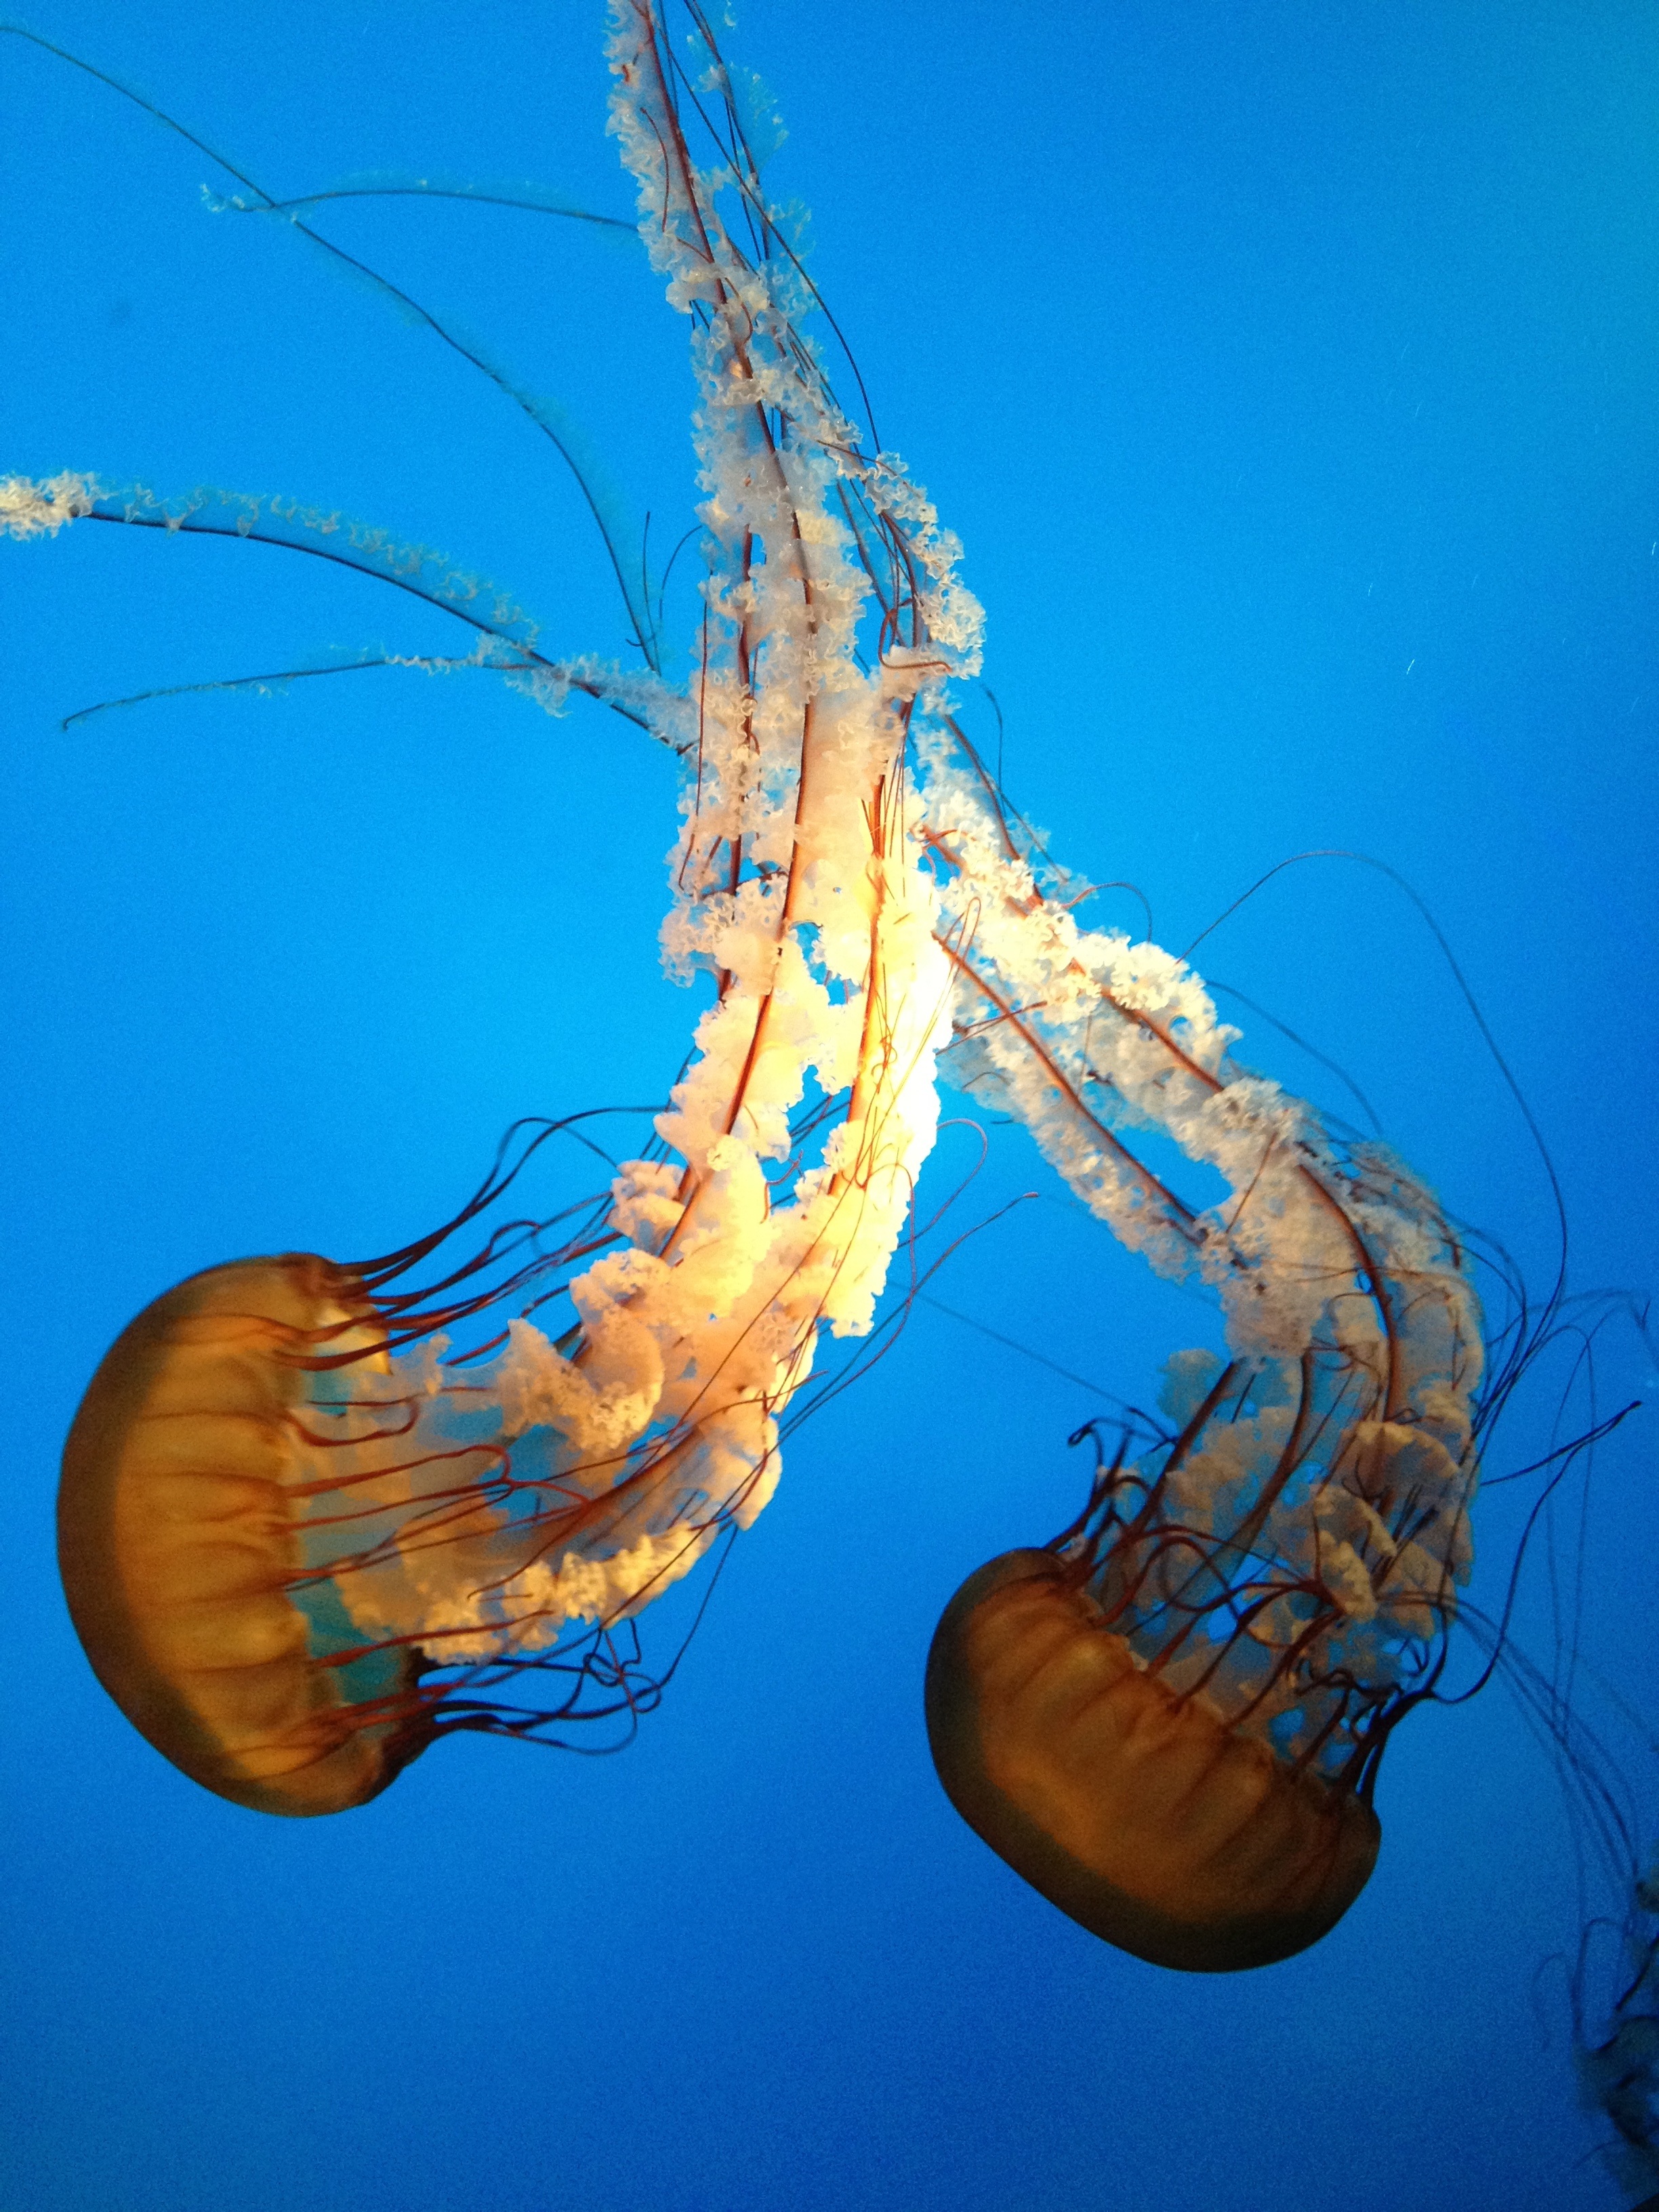
wildlife, underwater, vehicle, biology, jellyfish, aquatic, invertebrate, illustration, aquarium, cnidaria, marine biology, marine invertebrates